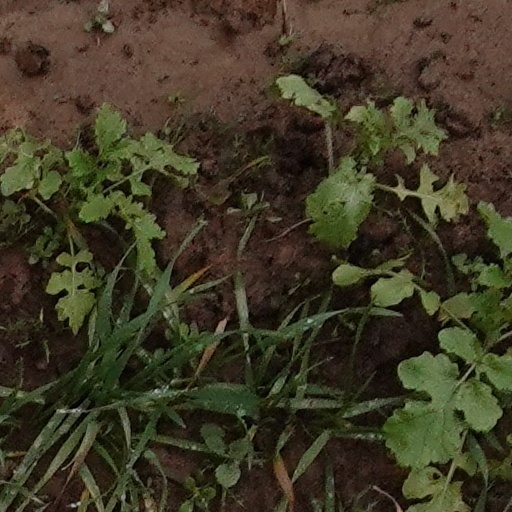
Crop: wheat